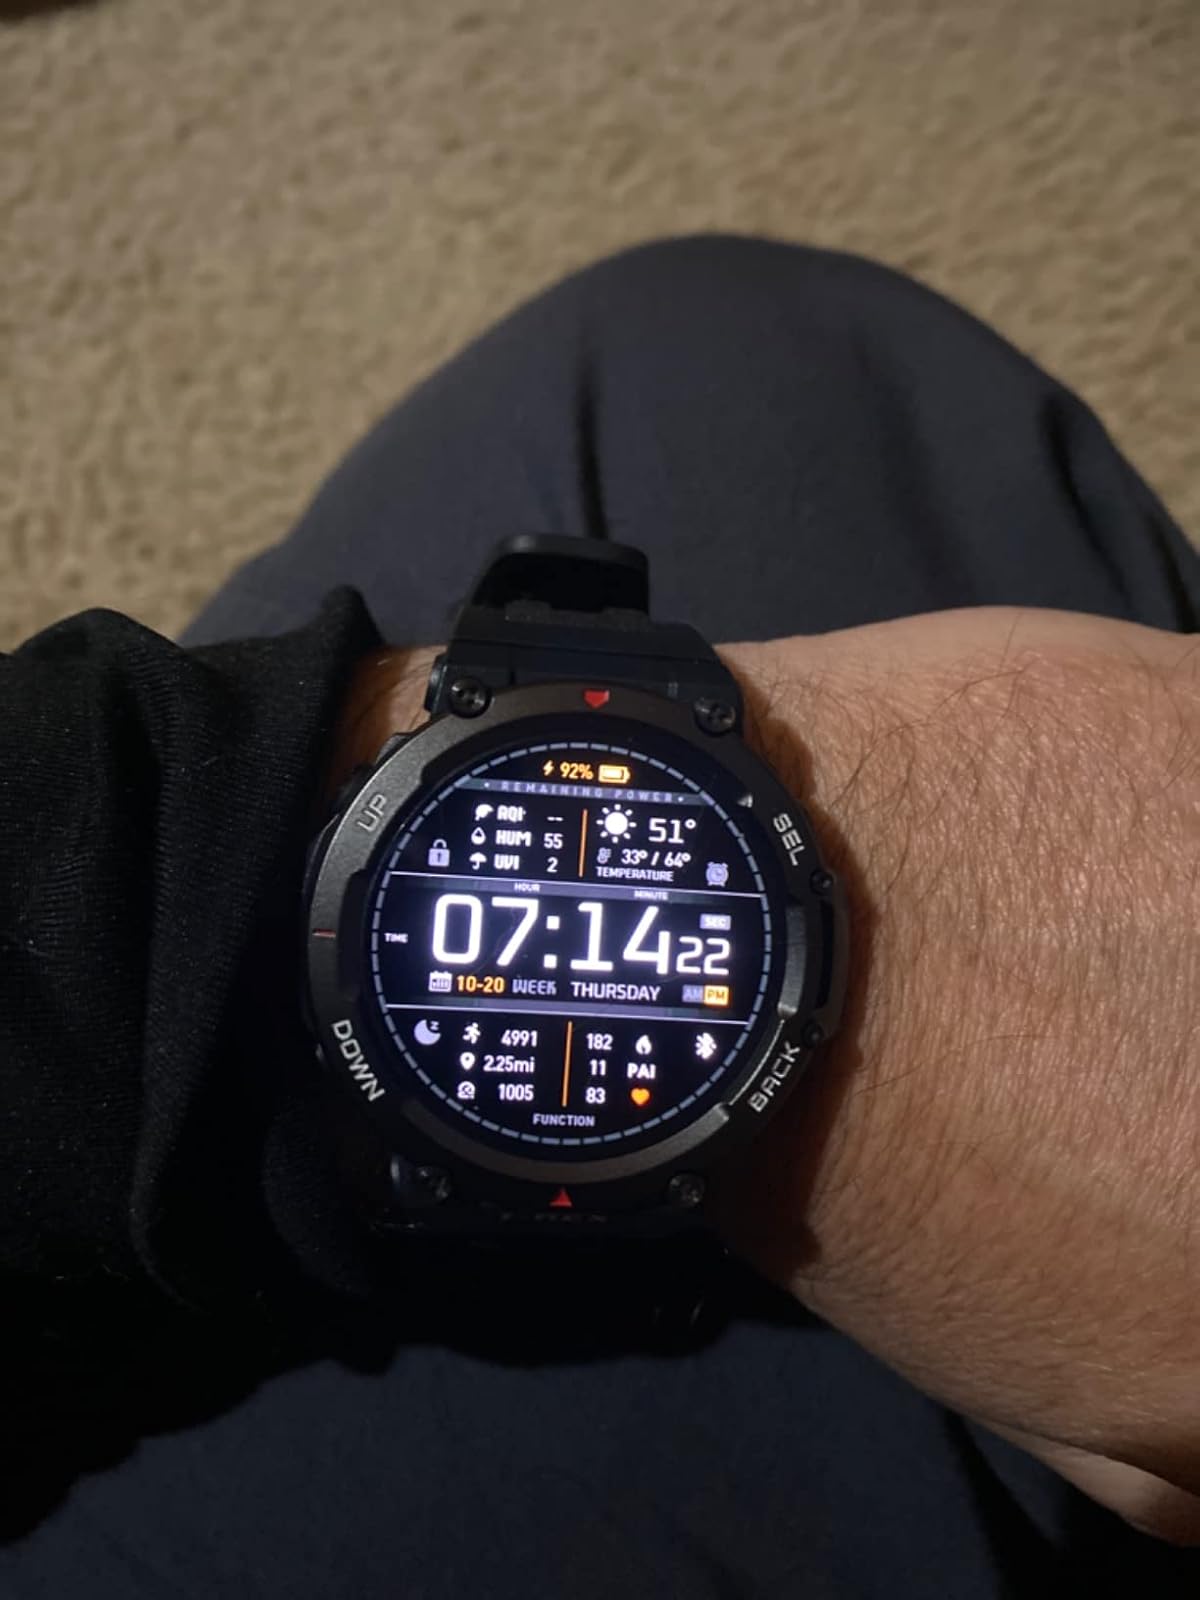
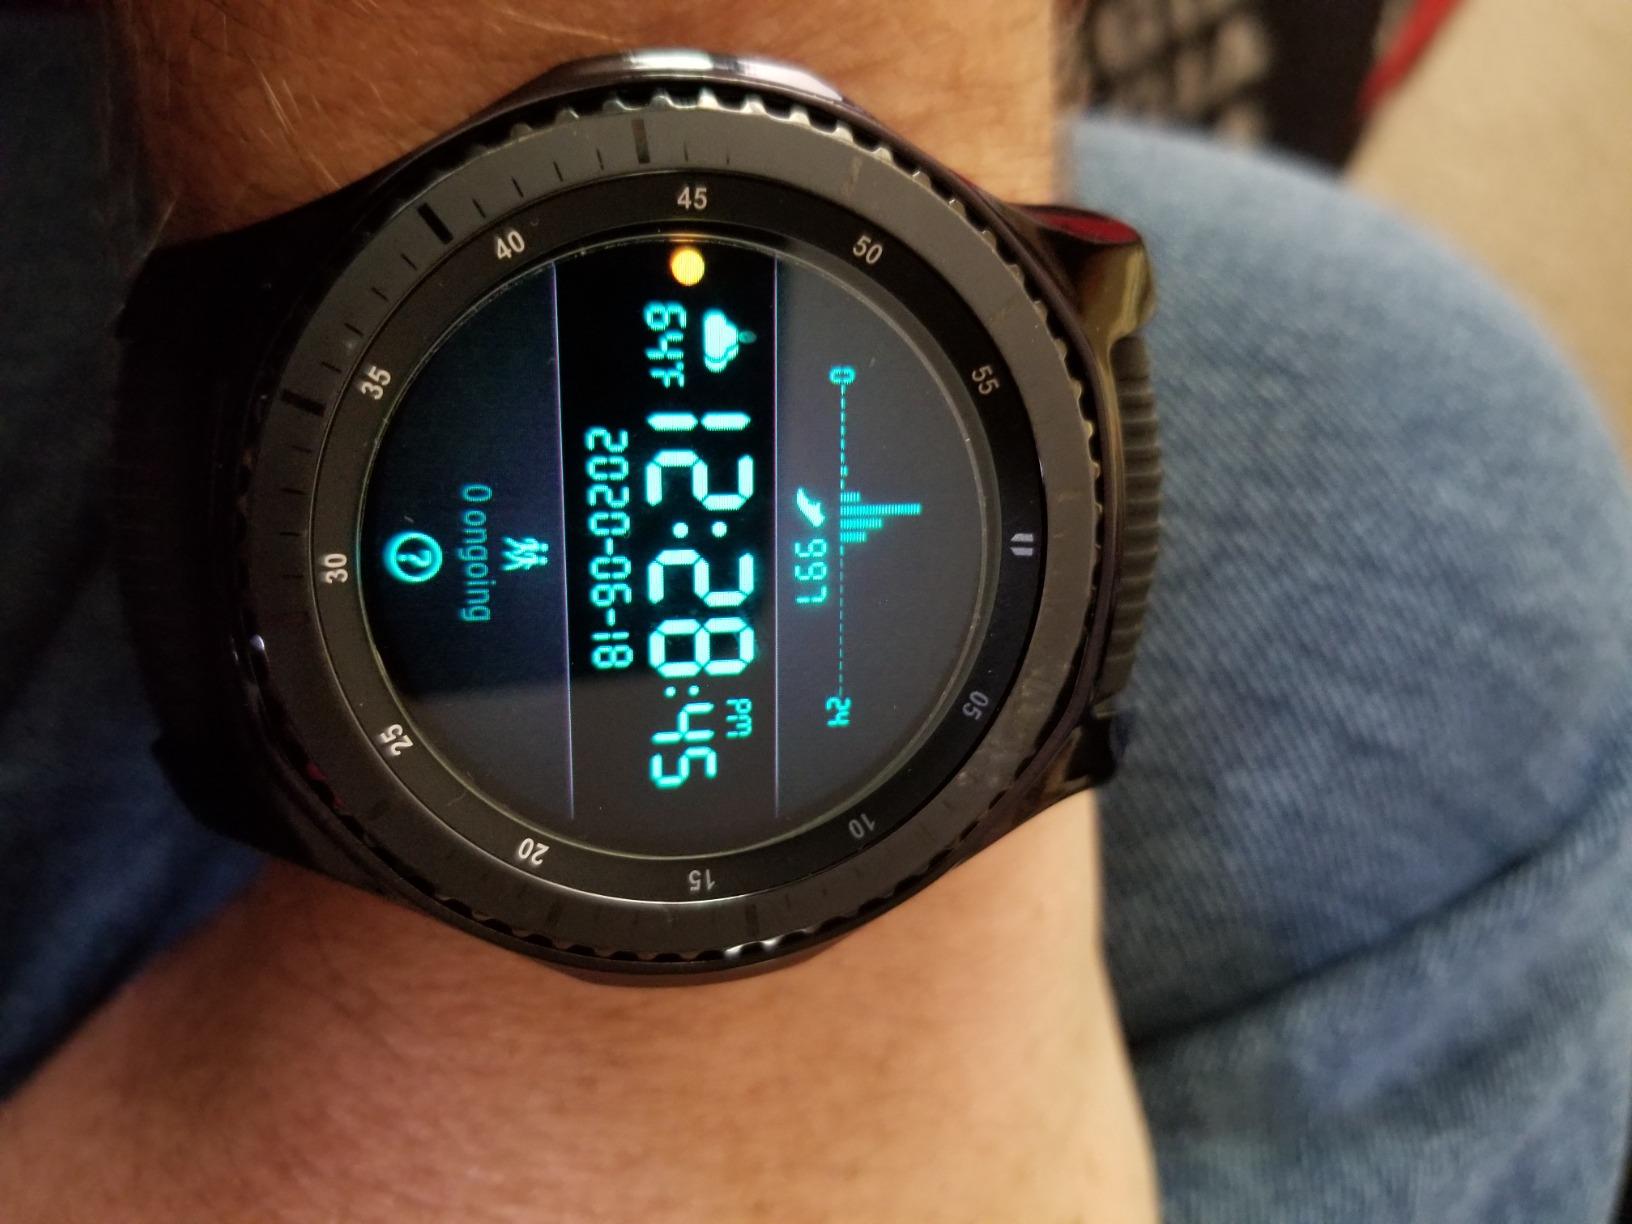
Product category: smartwatch
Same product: no